Illegal drug trade in Colombia

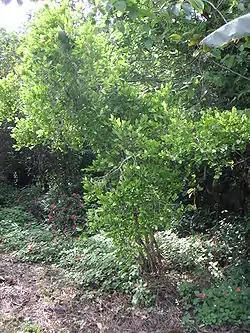
A coca plant.

Between 1993 and 1999 Colombia became the main global producer of raw coca, as well as of refined cocaine, and one of the major exporters of heroin.